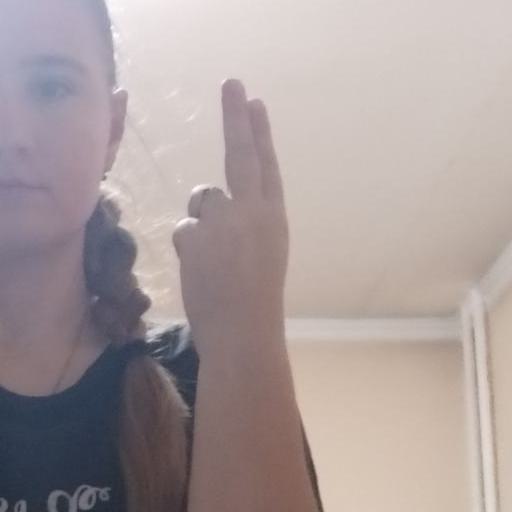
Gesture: two_up_inverted